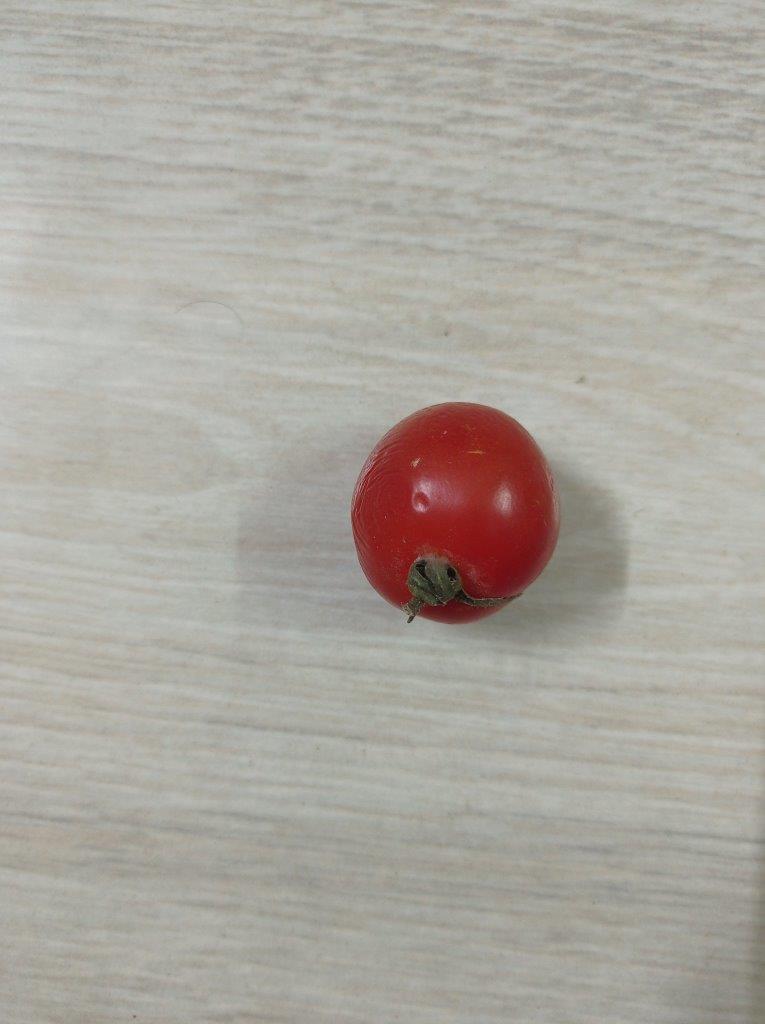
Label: Fresh